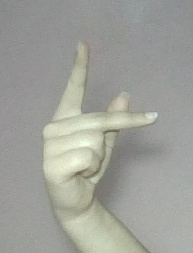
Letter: dha